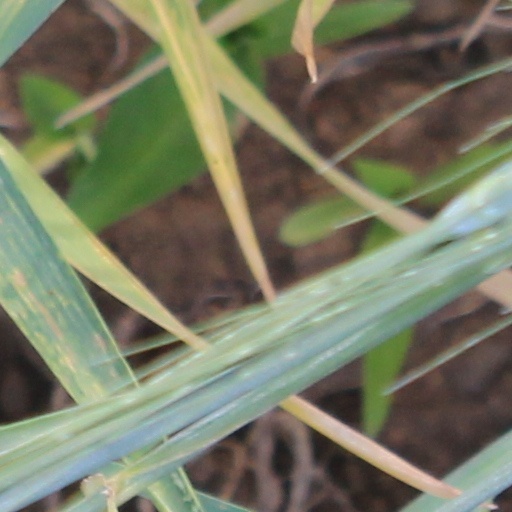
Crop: wheat